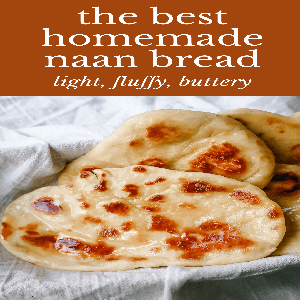
Dish: naan